Lancia Appia

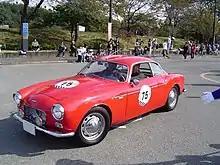
Lancia Appia GT Zagato

During early 1957, Zagato built some 30 more Appias, which remained somewhat similar to the first Cammello, but lost the humps on the bonnet and boot lid, donned thin vertical fins over the rear wings and Plexiglas-covered headlamps, and gained a new grille which would set the template for all future Appia Zagato. All these cars differed a lot from one another.